Basilica of St. Ursula, Cologne

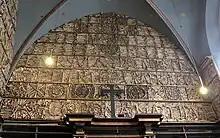
One of the walls of bones in the Golden Chamber

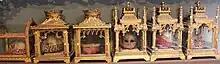
A portion of the collection of skull relics in the Golden Chamber

The Golden Chamber, or Goldene Kammer, of the church contains the alleged remains of St. Ursula and her 11,000 virgins who are said to have been killed by the Huns, possibly around the time of the Battle of the Catalaunian Plains.